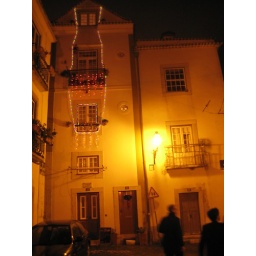
on a house in the windy district by the castle above lisbon